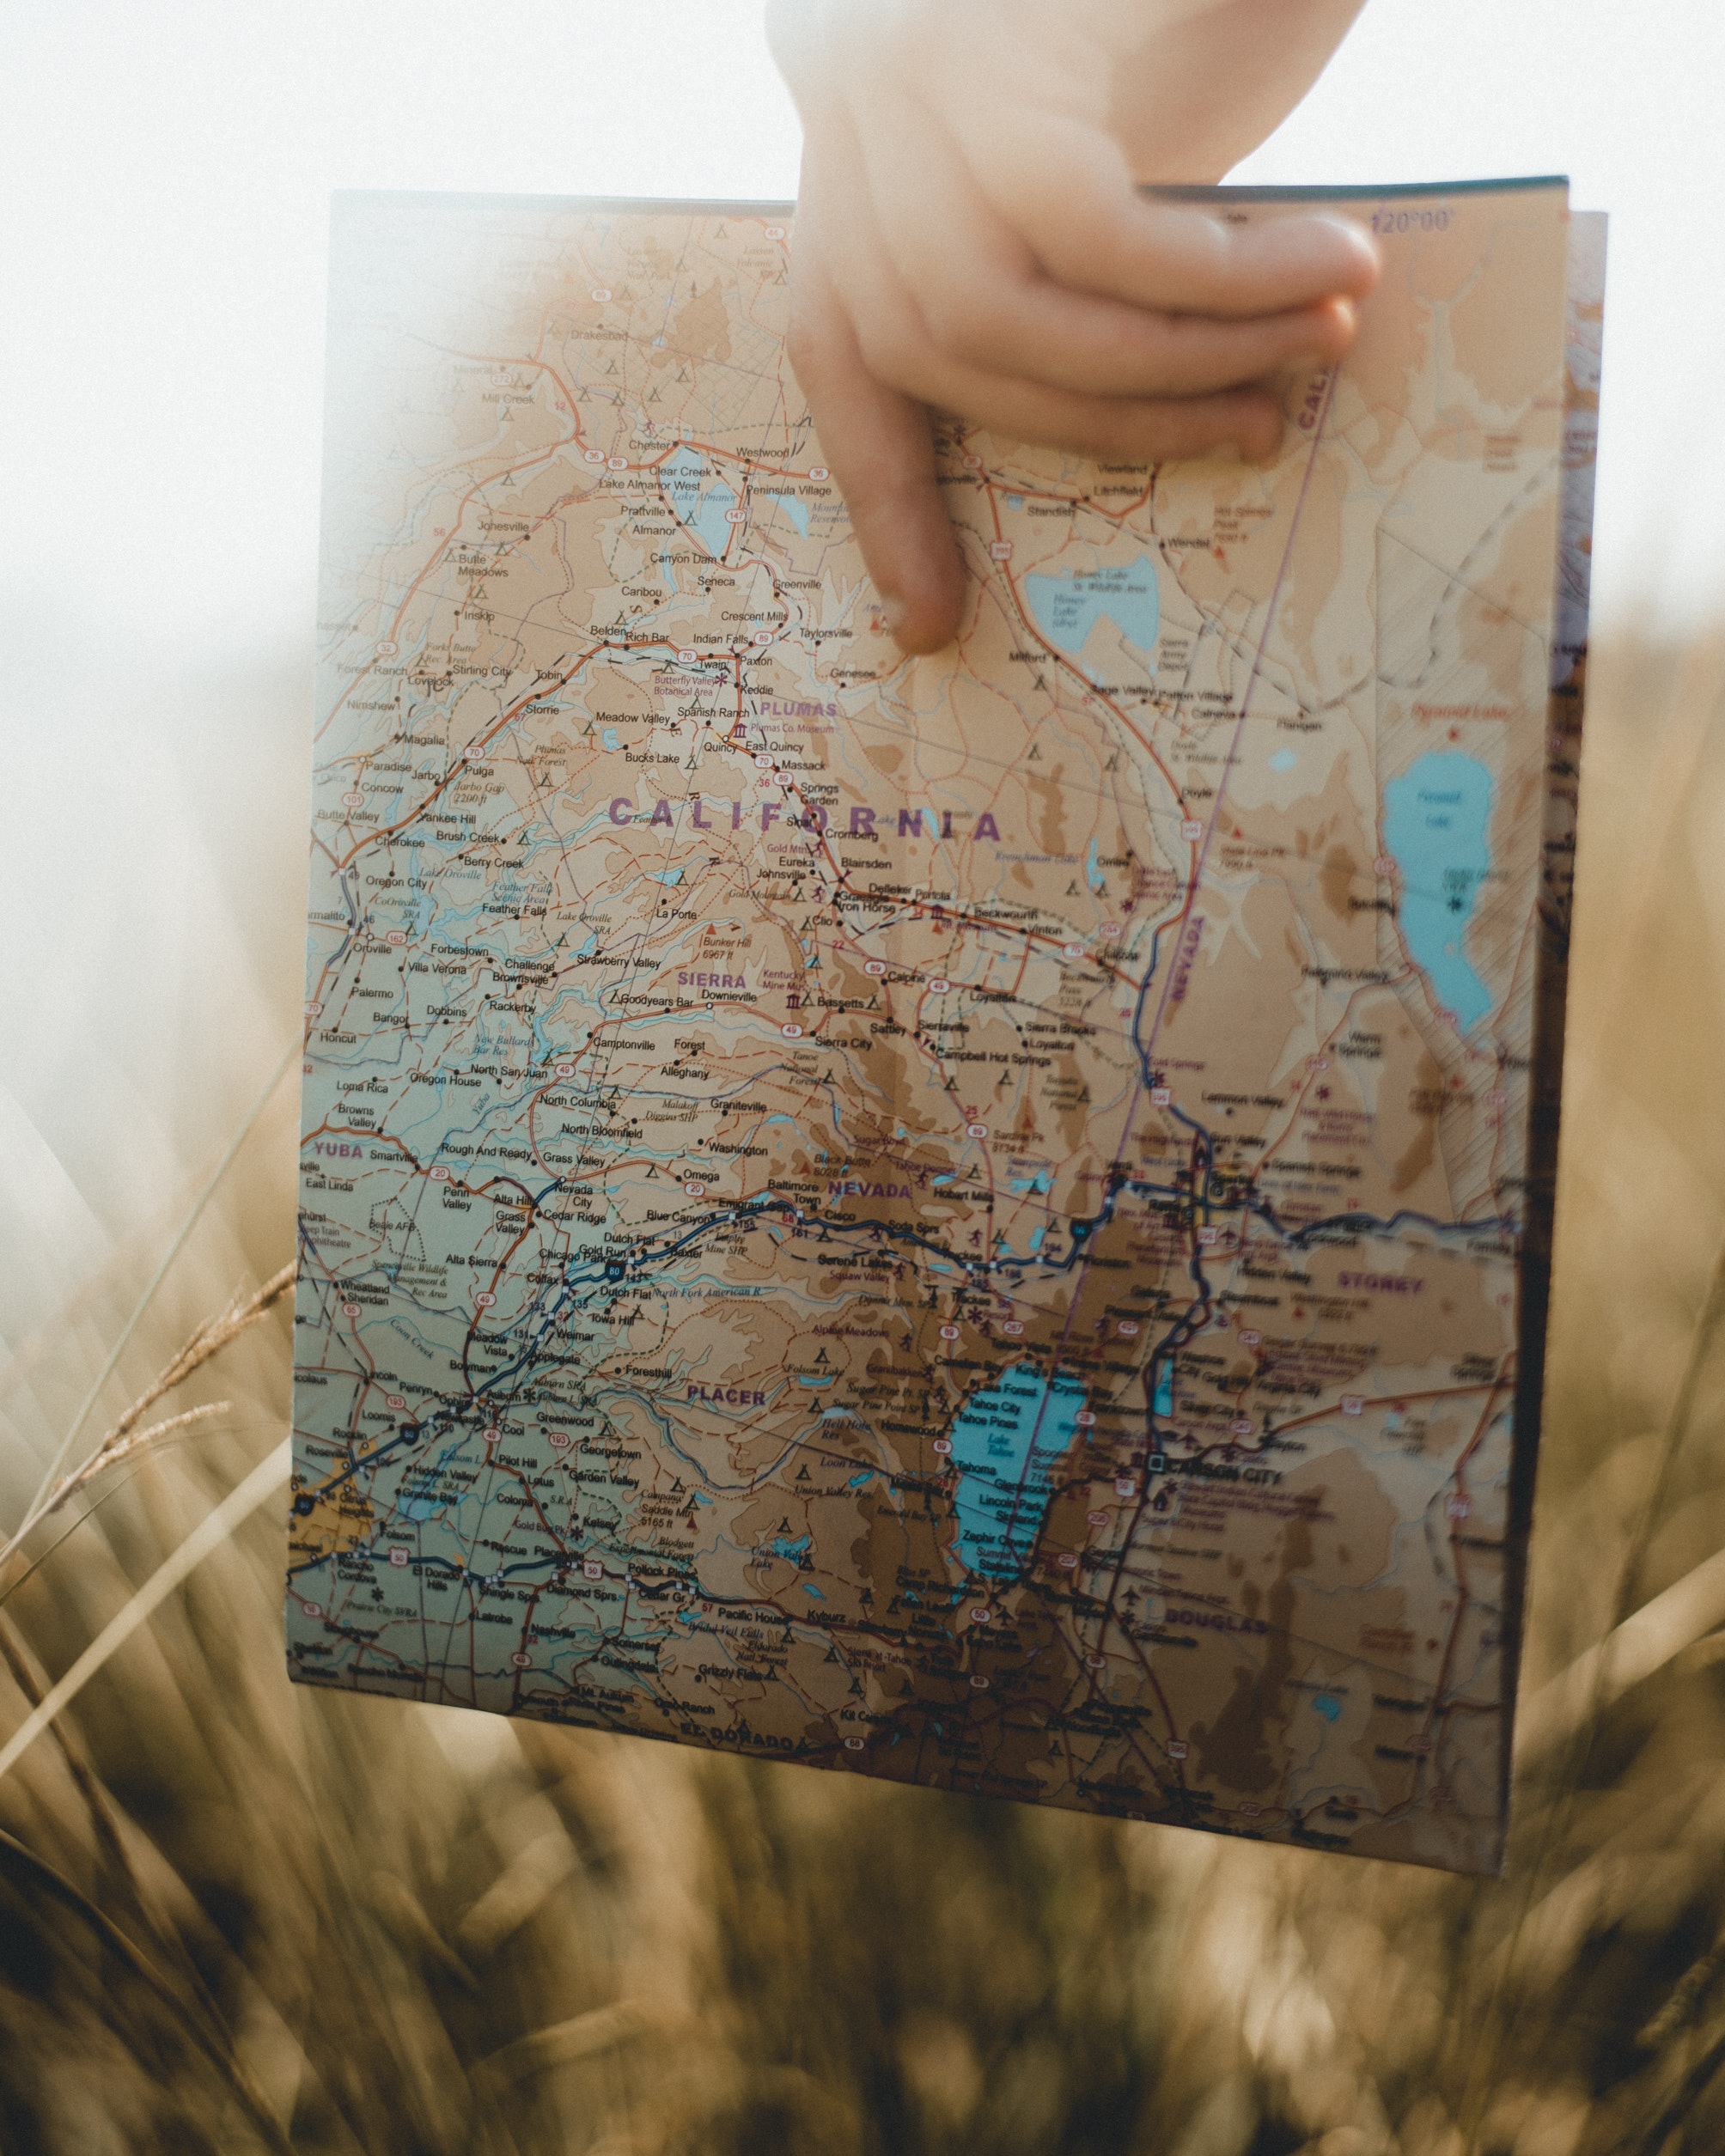
hand, tree, wood, branch, turquoise, plant